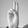
ASL letter: U